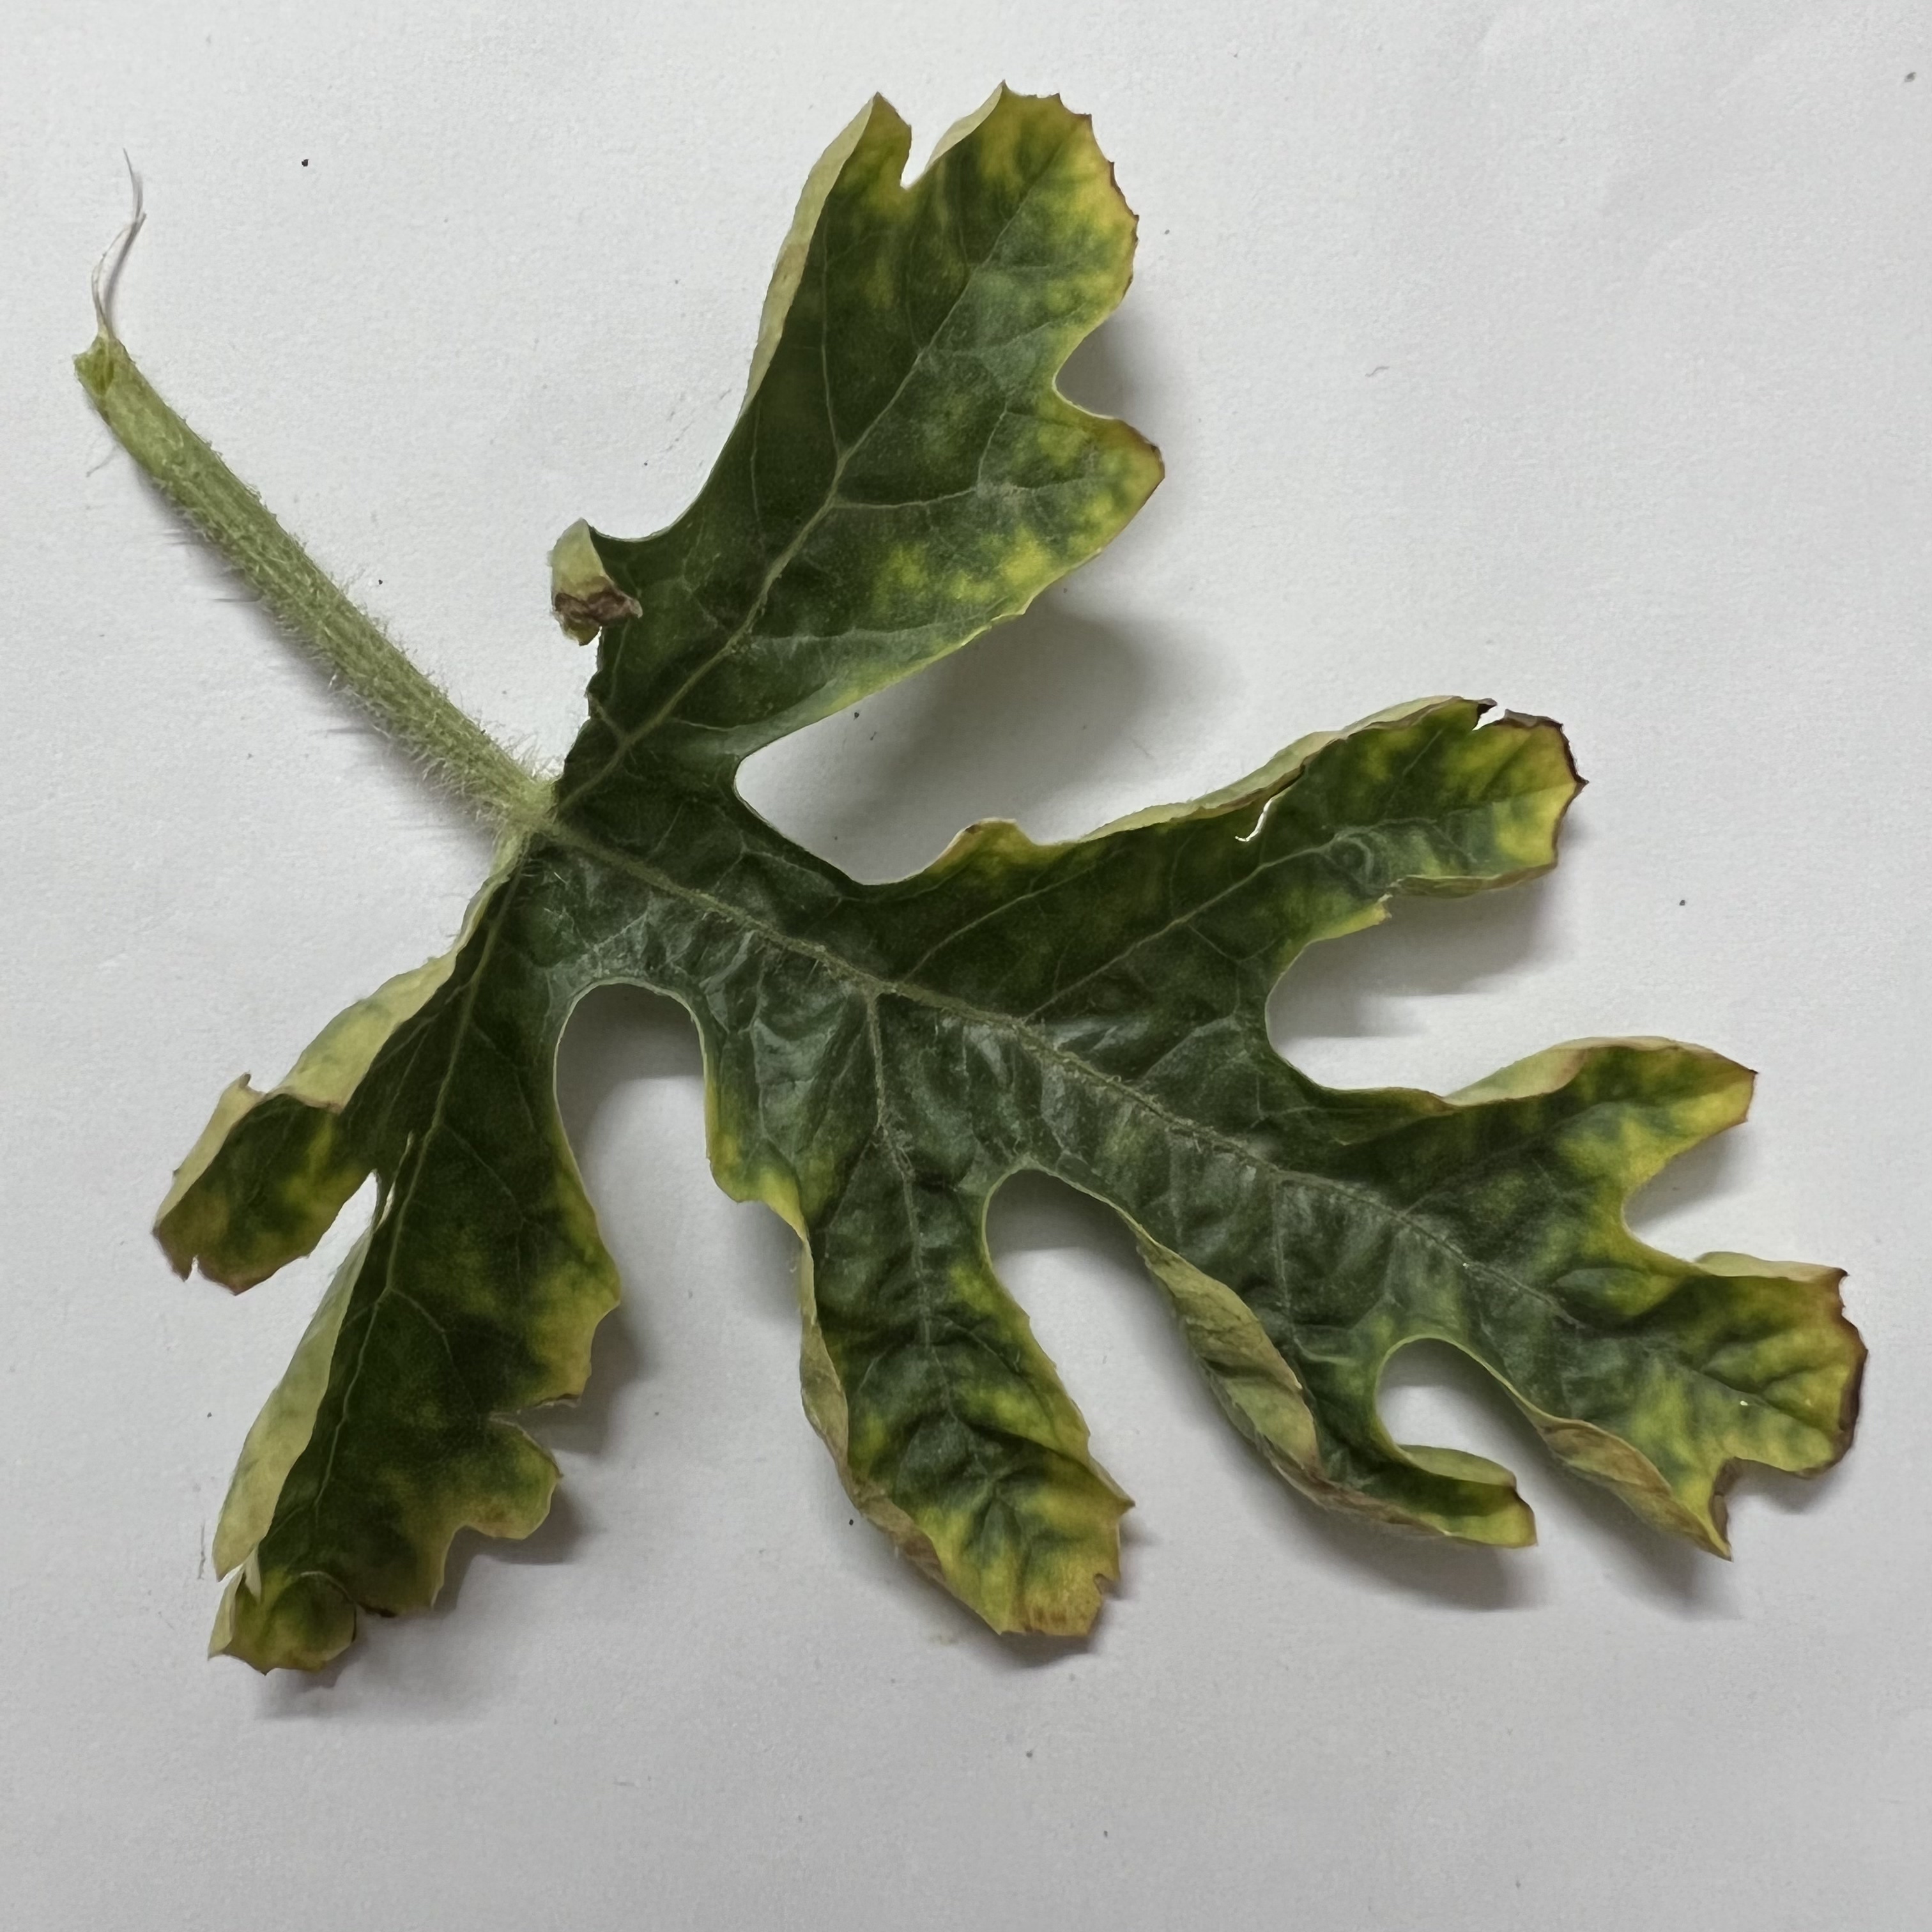
Label: Downy_Mildew